Felix Dale Stone House

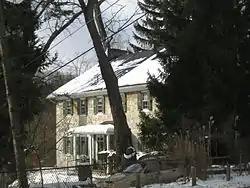
The house in 2013

Felix Dale Stone House, also known as the L.R. Parks House, is a historic home located at College Township, Centre County, Pennsylvania. It was built in 1823, and is a two-story, five-bay, Georgian styled stone farmhouse with a gable roof. It features two front entrances with a hipped roof porch. The interior has a center hall plan and features finely crafted woodwork.